Murattu Karangal

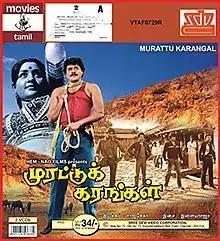
VCD cover

Murattu Karangal is a 1986 Indian Tamil-language Western film written and directed by Rajasekhar. The film stars Thiagarajan and Sulakshana, with Sathyaraj, Jaishankar, Ravichandran and Bhanu Chander in supporting roles. It was released on 10 January 1986.